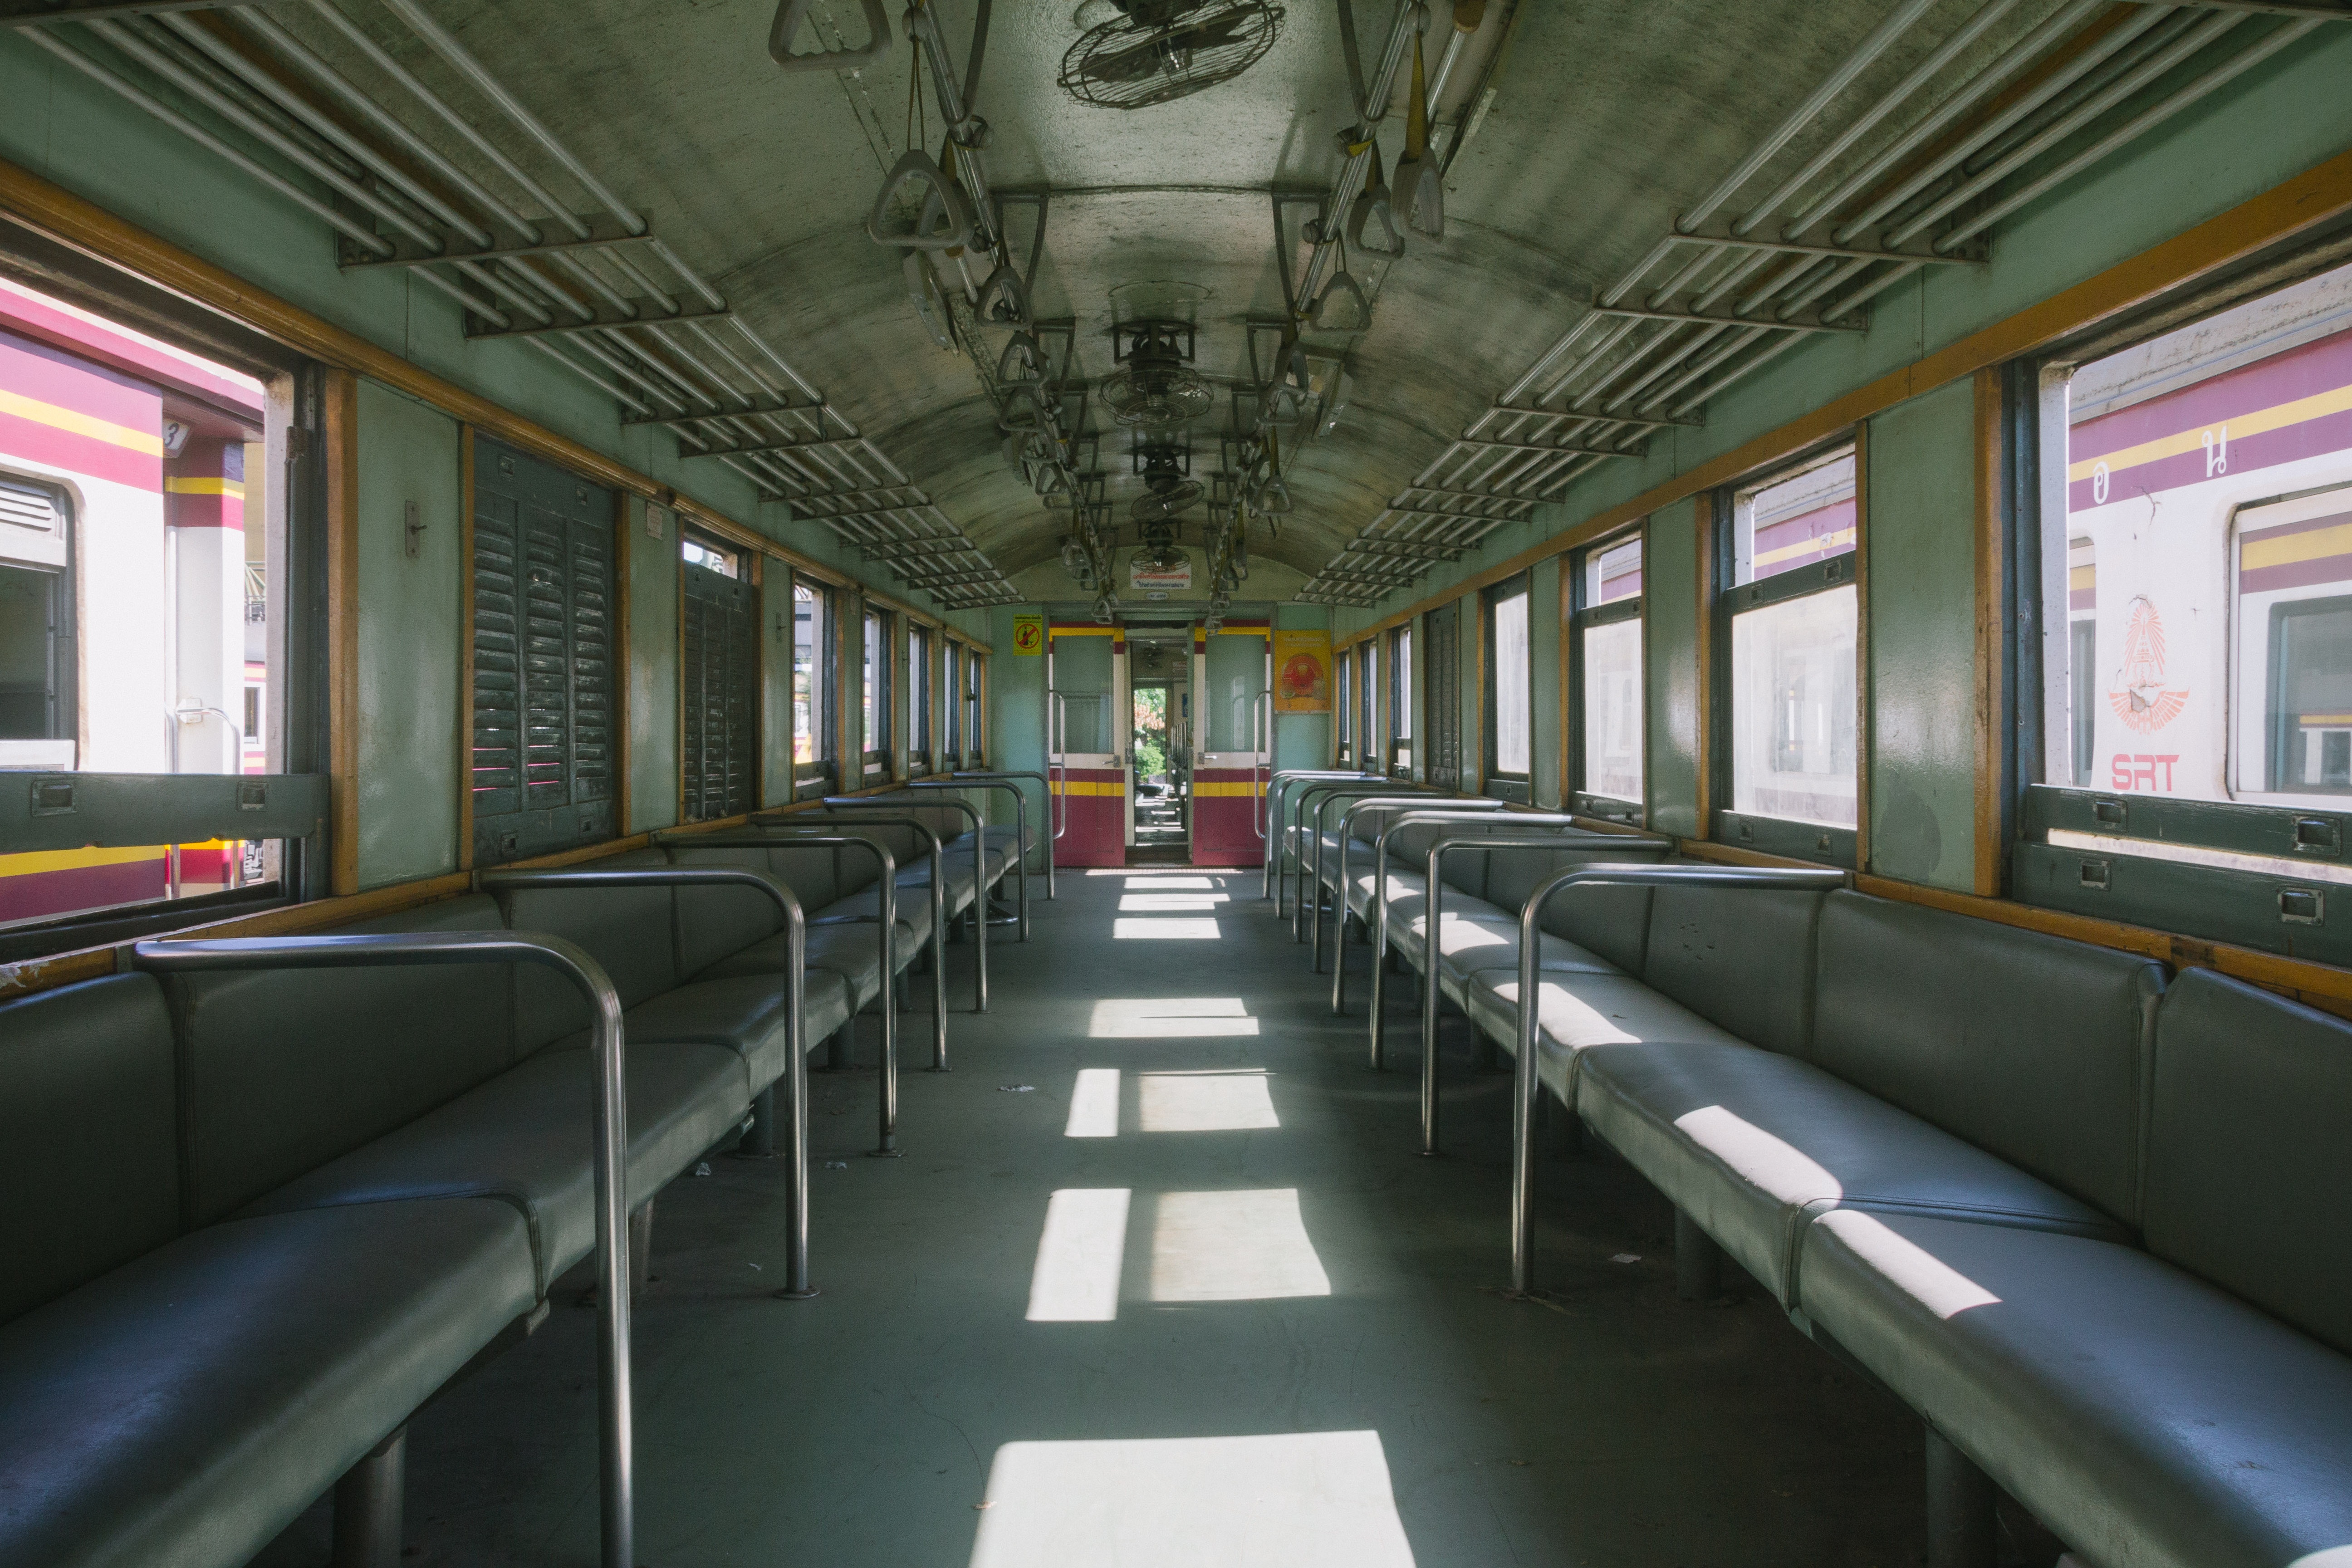
railway, rail, train, travel, commute, subway, metro, transit, transportation, transport, vehicle, journey, trip, public transport, interior design, commuting, locomotive, carriage, seats, passenger, rolling stock, rapid transit